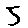
Label: 5